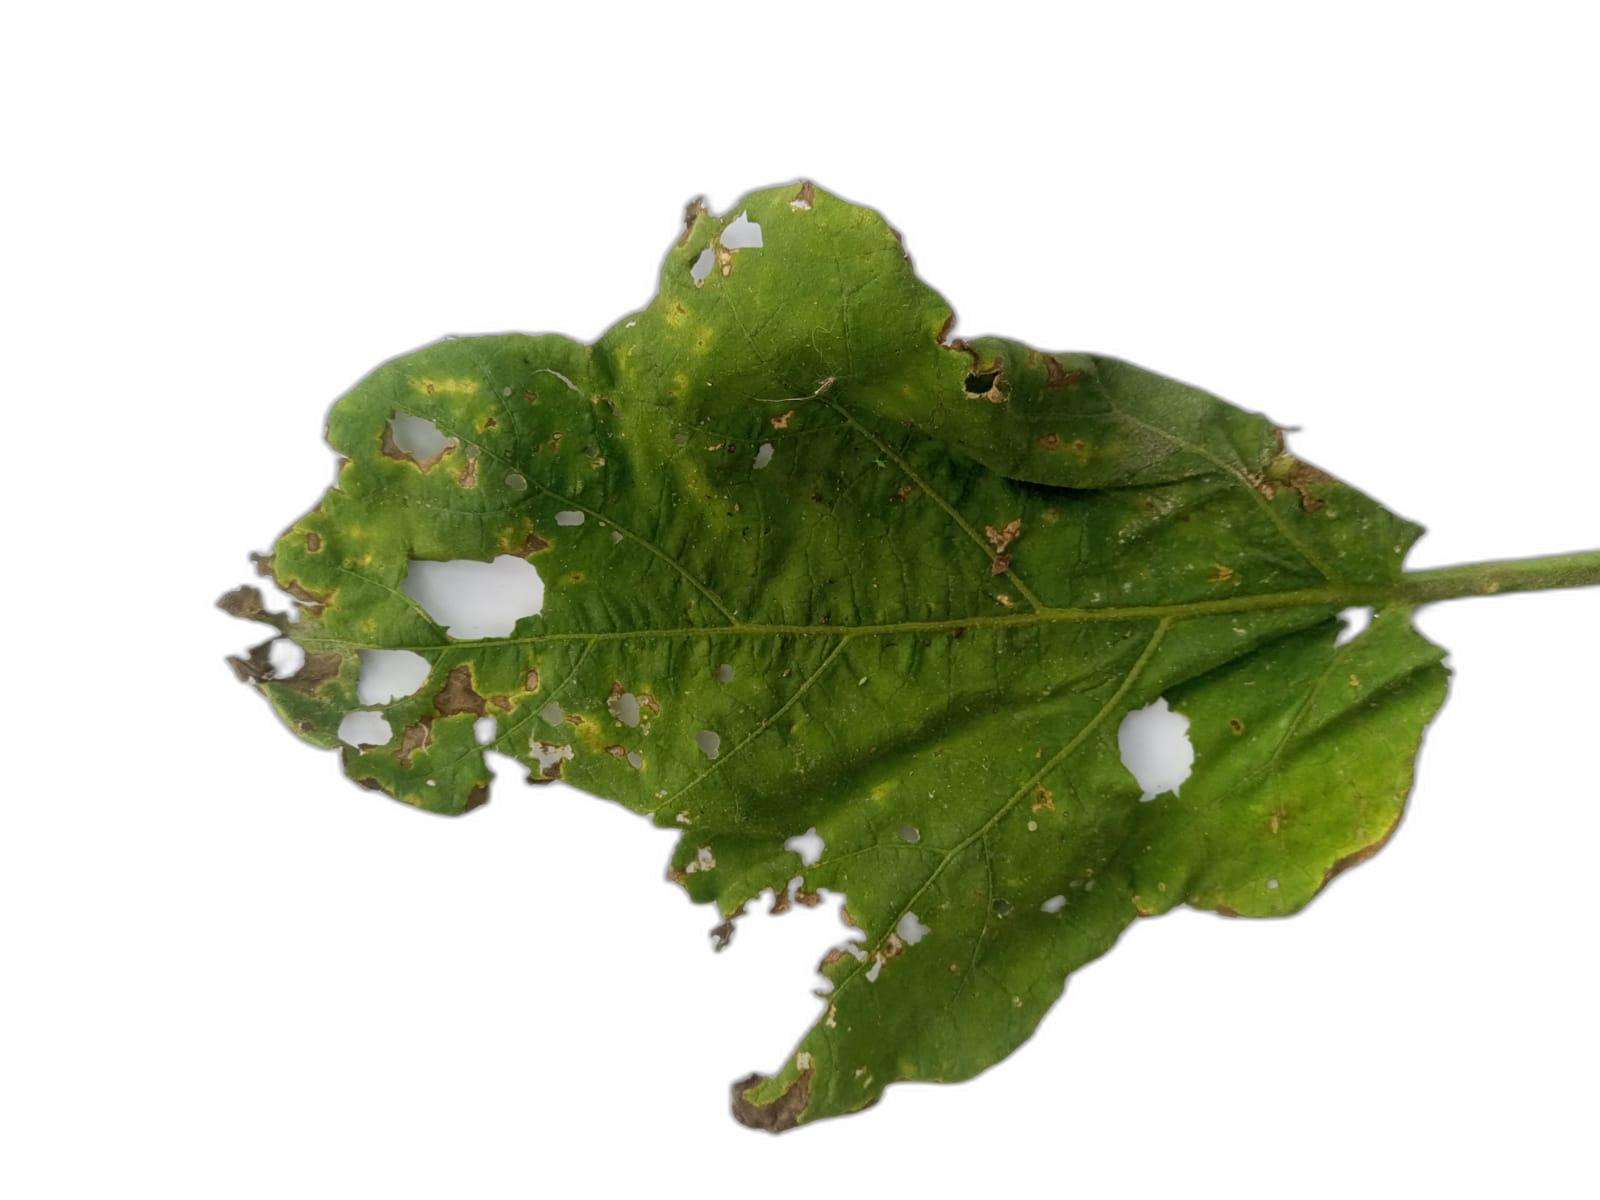
Label: Leaf Spot Disease